Vogrie Country Park

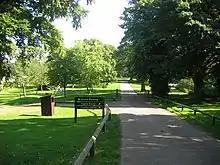

Vogrie Country Park in Scotland is managed by Midlothian Council. It consists of a woodland estate surrounding the Victorian Vogrie House.